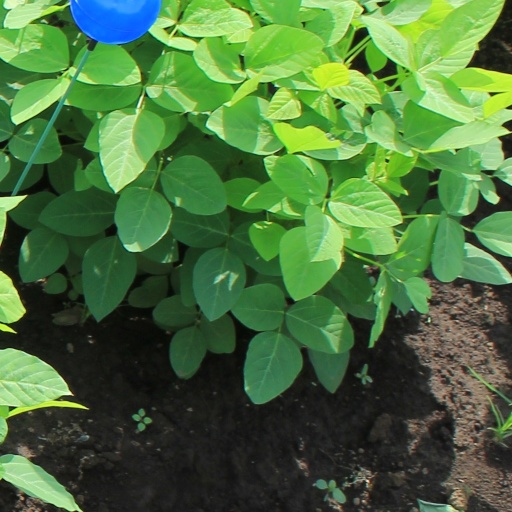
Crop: soybean